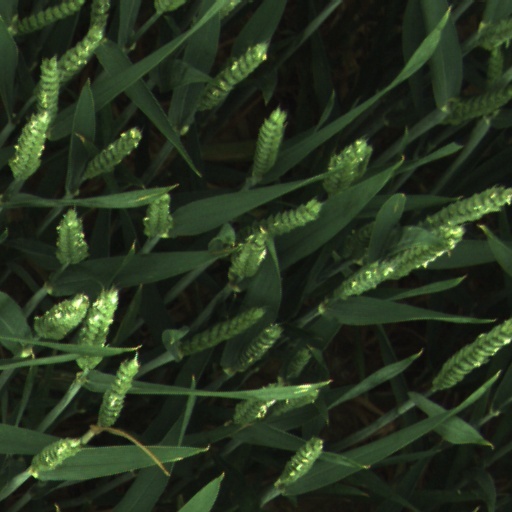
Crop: wheat